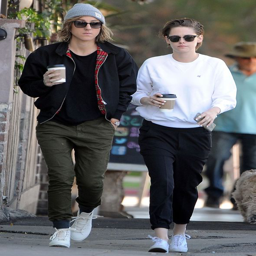
the actress wore a white sweatshirt with cropped trousers and trainers